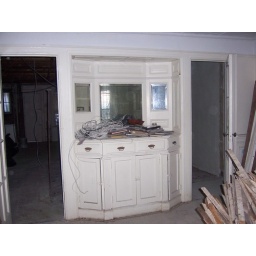
We can see the kitchen through the door, but in the future, this door will lead to the bathroom.